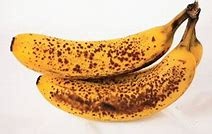
Label: banana